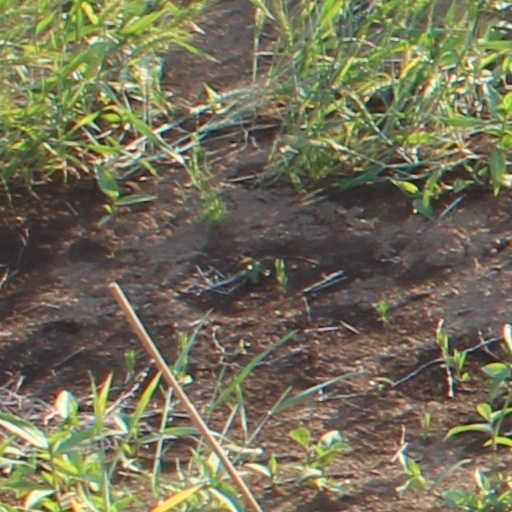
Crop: wheat